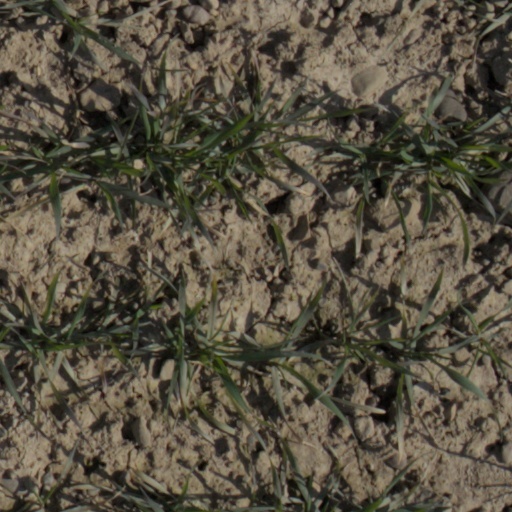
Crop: wheat